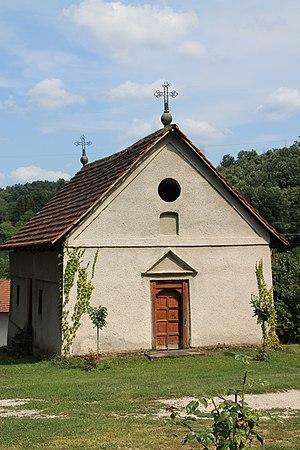
Les monuments culturels protégés constituent une catégorie de monuments de Serbie inscrits sur une liste de monuments bénéficiant de la protection de l'État. Il s'agit d'une troisième catégorie de monuments protégés classés, par leur importance, après les monuments culturels d'importance exceptionnelle et les monuments culturels de grande importance.
Jarmenovci est un village de Serbie situé dans la municipalité de Topola, district de Šumadija. Au recensement de 2011, il comptait 388 habitants.
L'église en bois de la Mère-de-Dieu de Jarmenovci est une église orthodoxe serbe située à Jarmenovci, dans le district de Šumadija et dans la municipalité de Topola en Serbie. Elle est inscrite sur la liste des monuments culturels protégés de la République de Serbie.